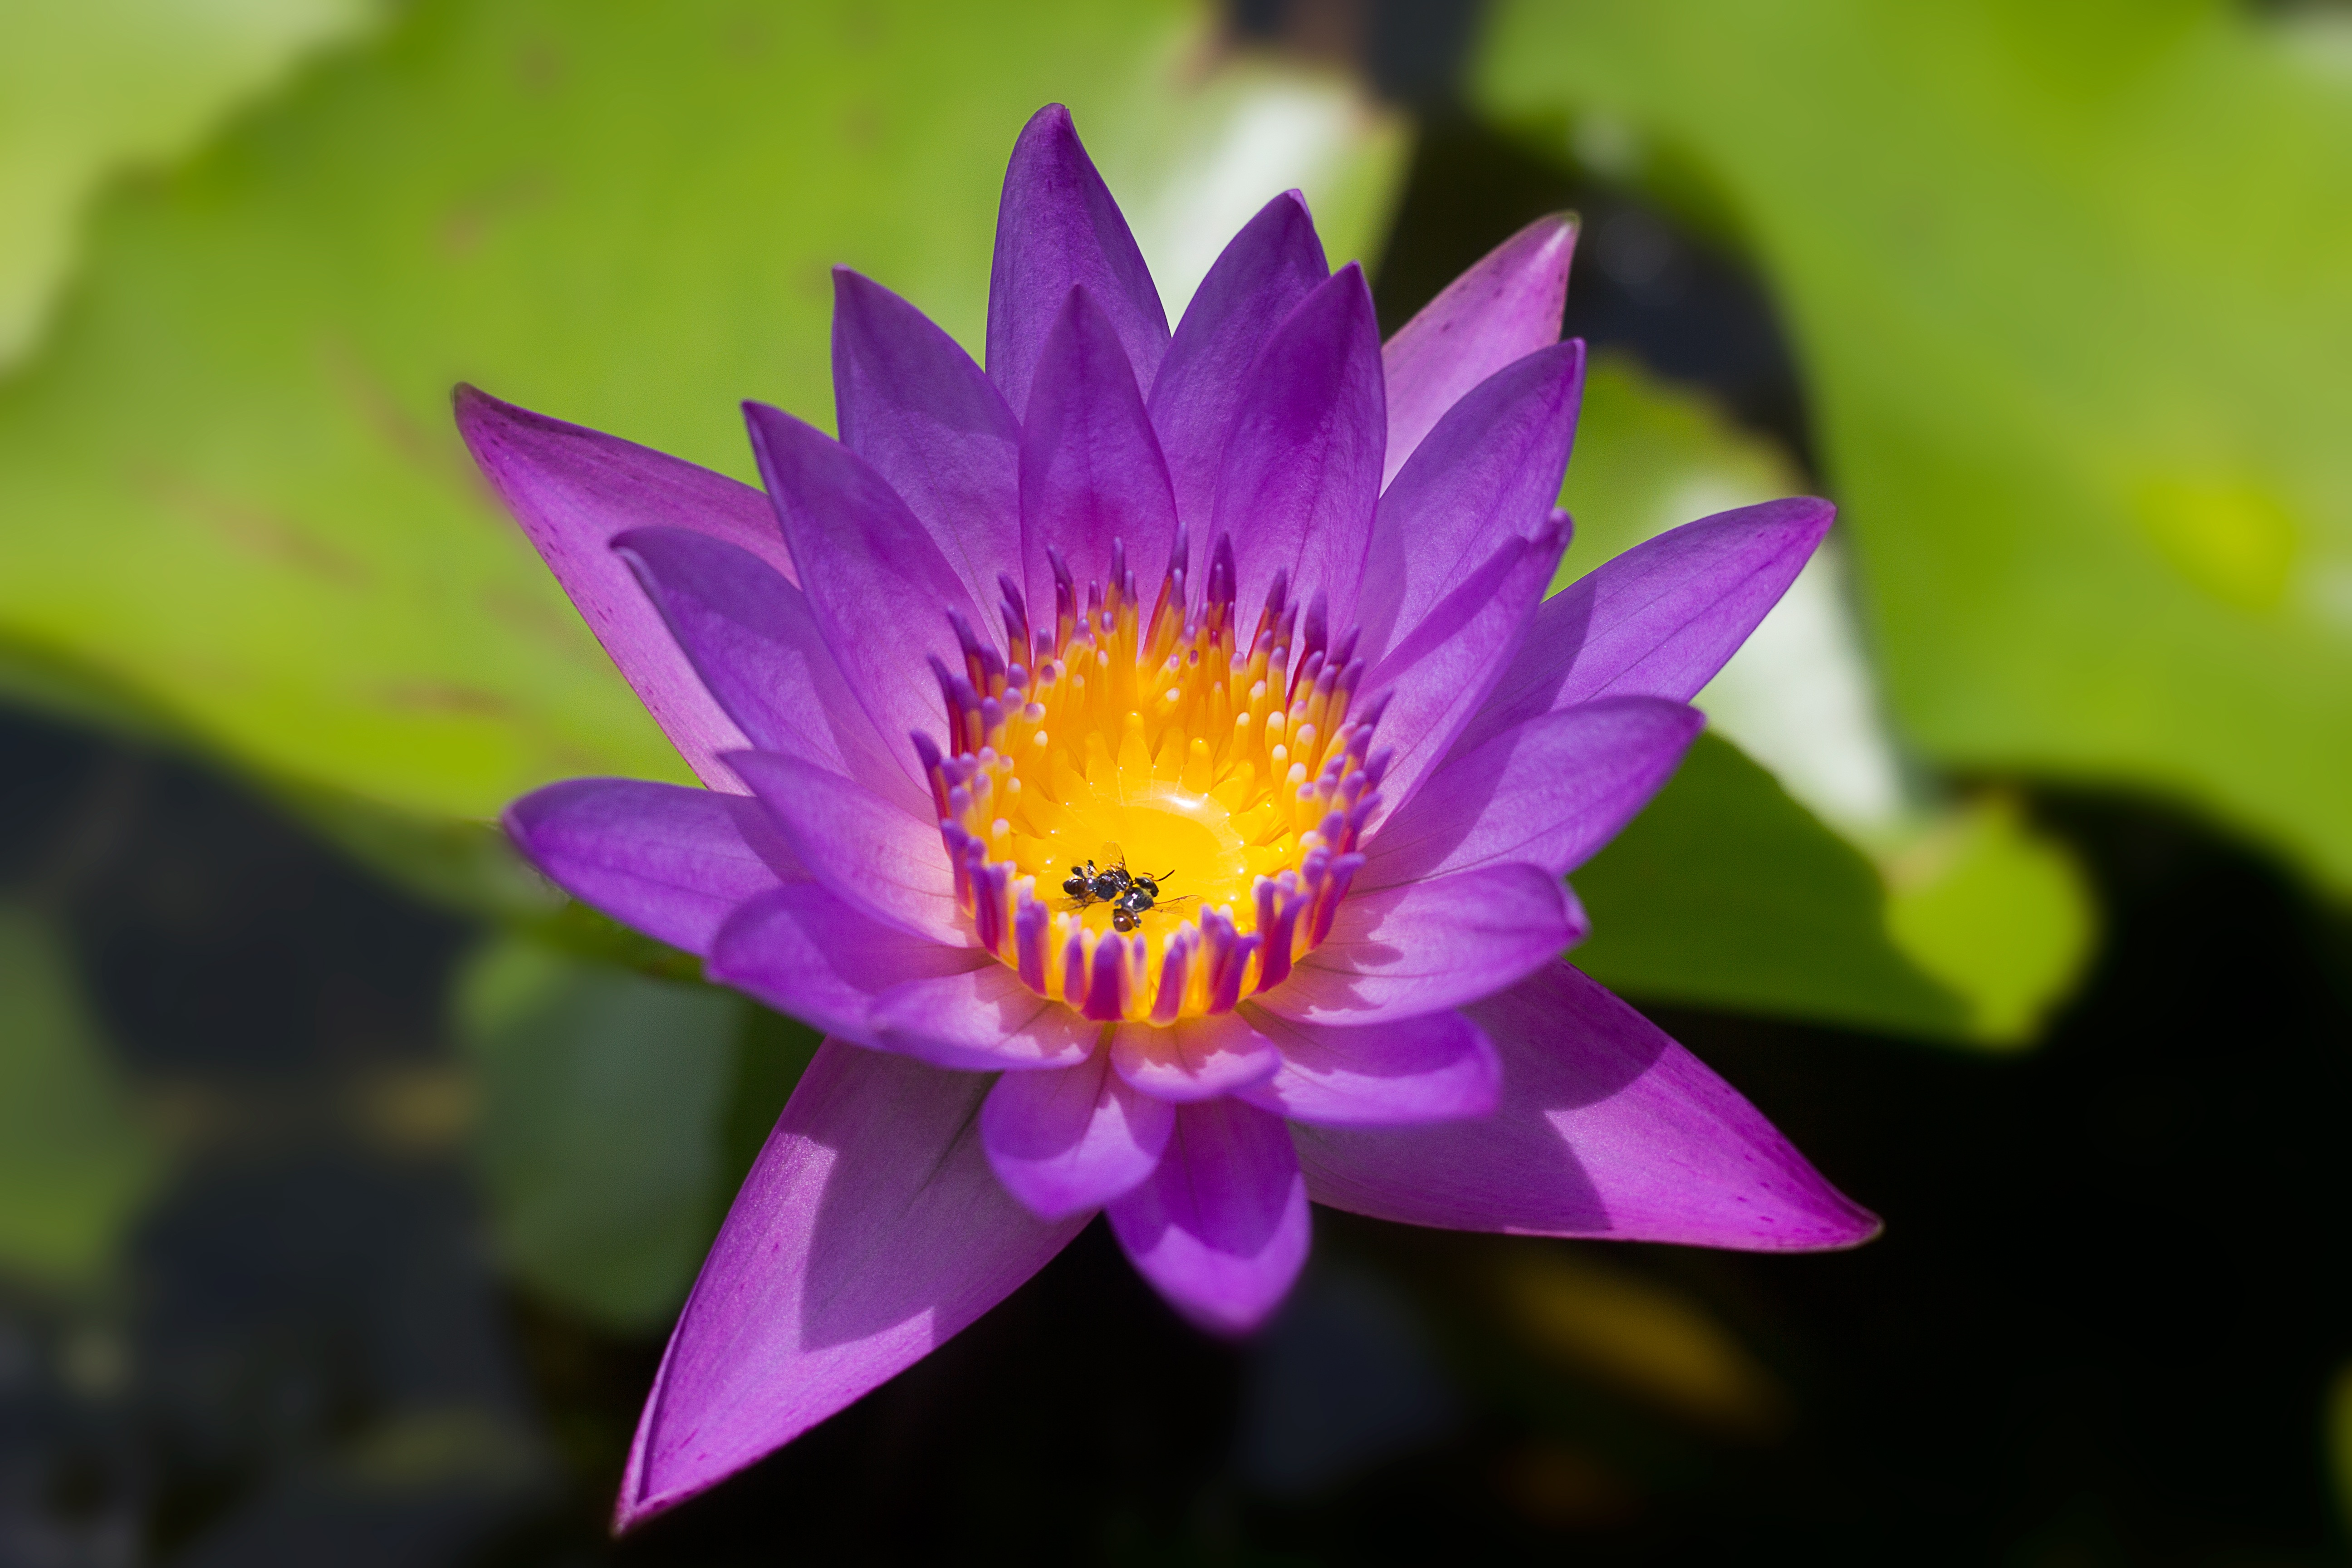
nature, blossom, plant, photography, flower, purple, petal, summer, pond, pollen, spring, insect, botany, sacred lotus, aquatic plant, flora, wildflower, flowers, close up, petals, lotus, pretty, assorted, macro photography, black background, flowering plant, water plants, land plant, lotus family, proteales